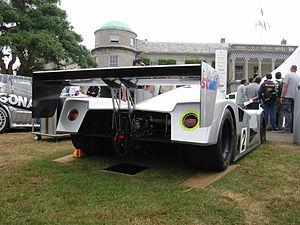
La Sauber Mercedes C11 est une voiture de course de l'écurie suisse et allemande Team Sauber Mercedes, construite pour le Championnat du monde des voitures de sport qu'elle remporte en 1990. Elle succède à la C9, dont elle reprend le moteur, le V8 Mercedes M119 5 Litres. C'est la première fois que Mercedes-Benz choisit de mettre leur nom dans celui de la voiture. Les voitures étant nommées jusqu'ici par "Sauber" suivi du nom du modèle. À propos du nom du modèle, Sauber choisit d'appeler cette voiture en passant de C9 à C11 simplement parce que la lettre C et le nombre 10 se prononcent pareil en allemand.